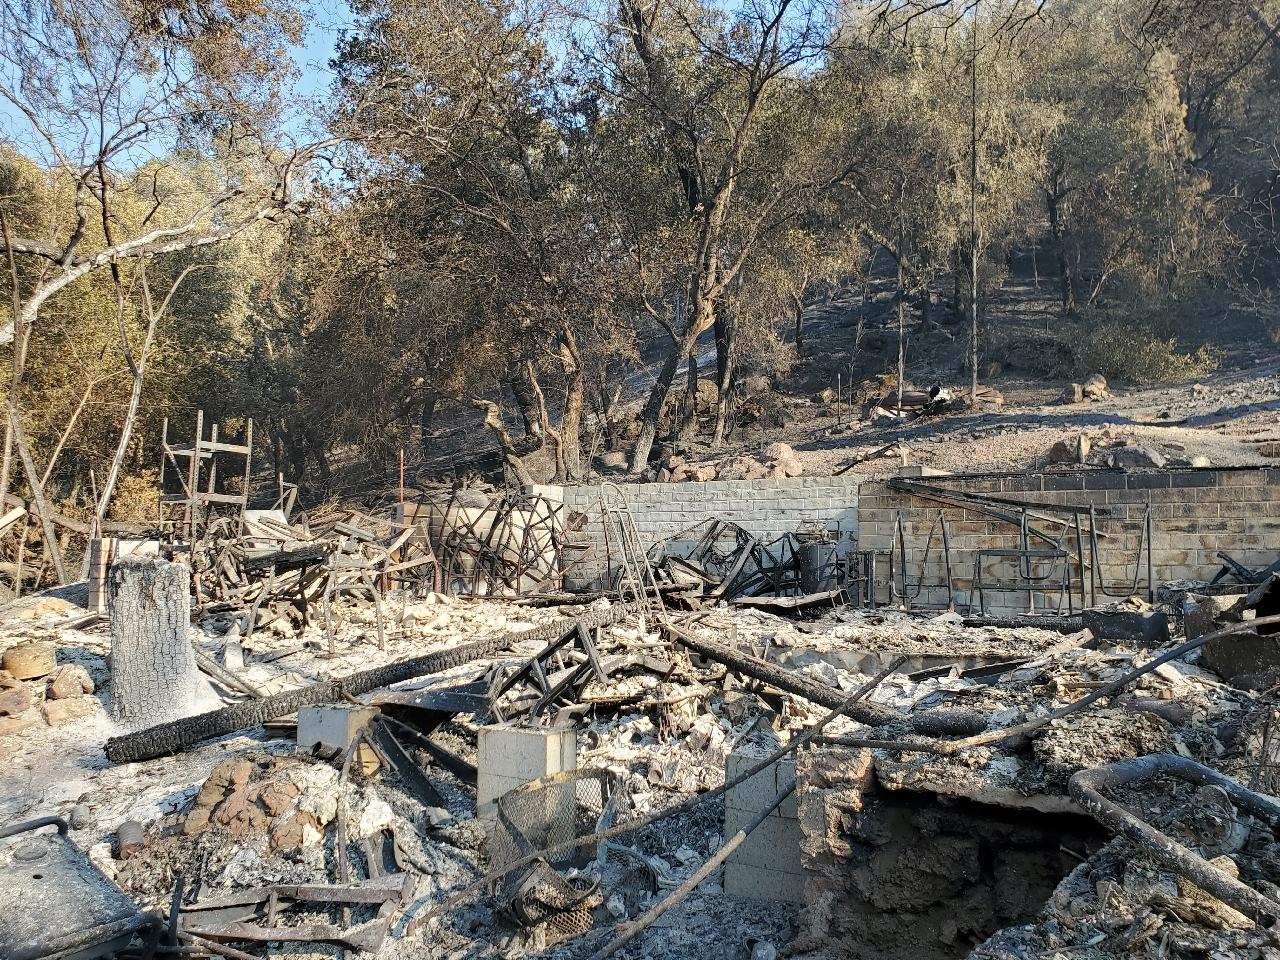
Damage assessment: destroyed